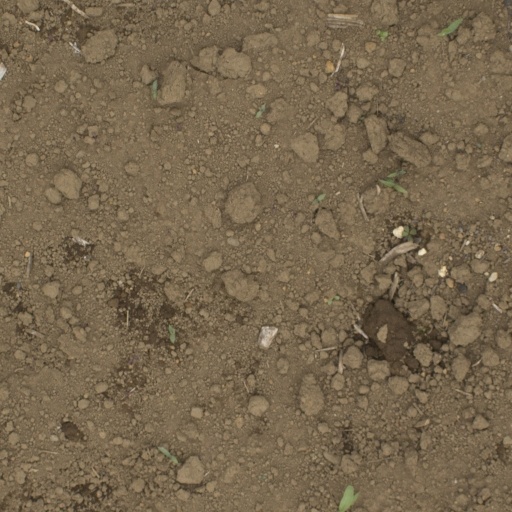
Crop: Jerusalem artichoke